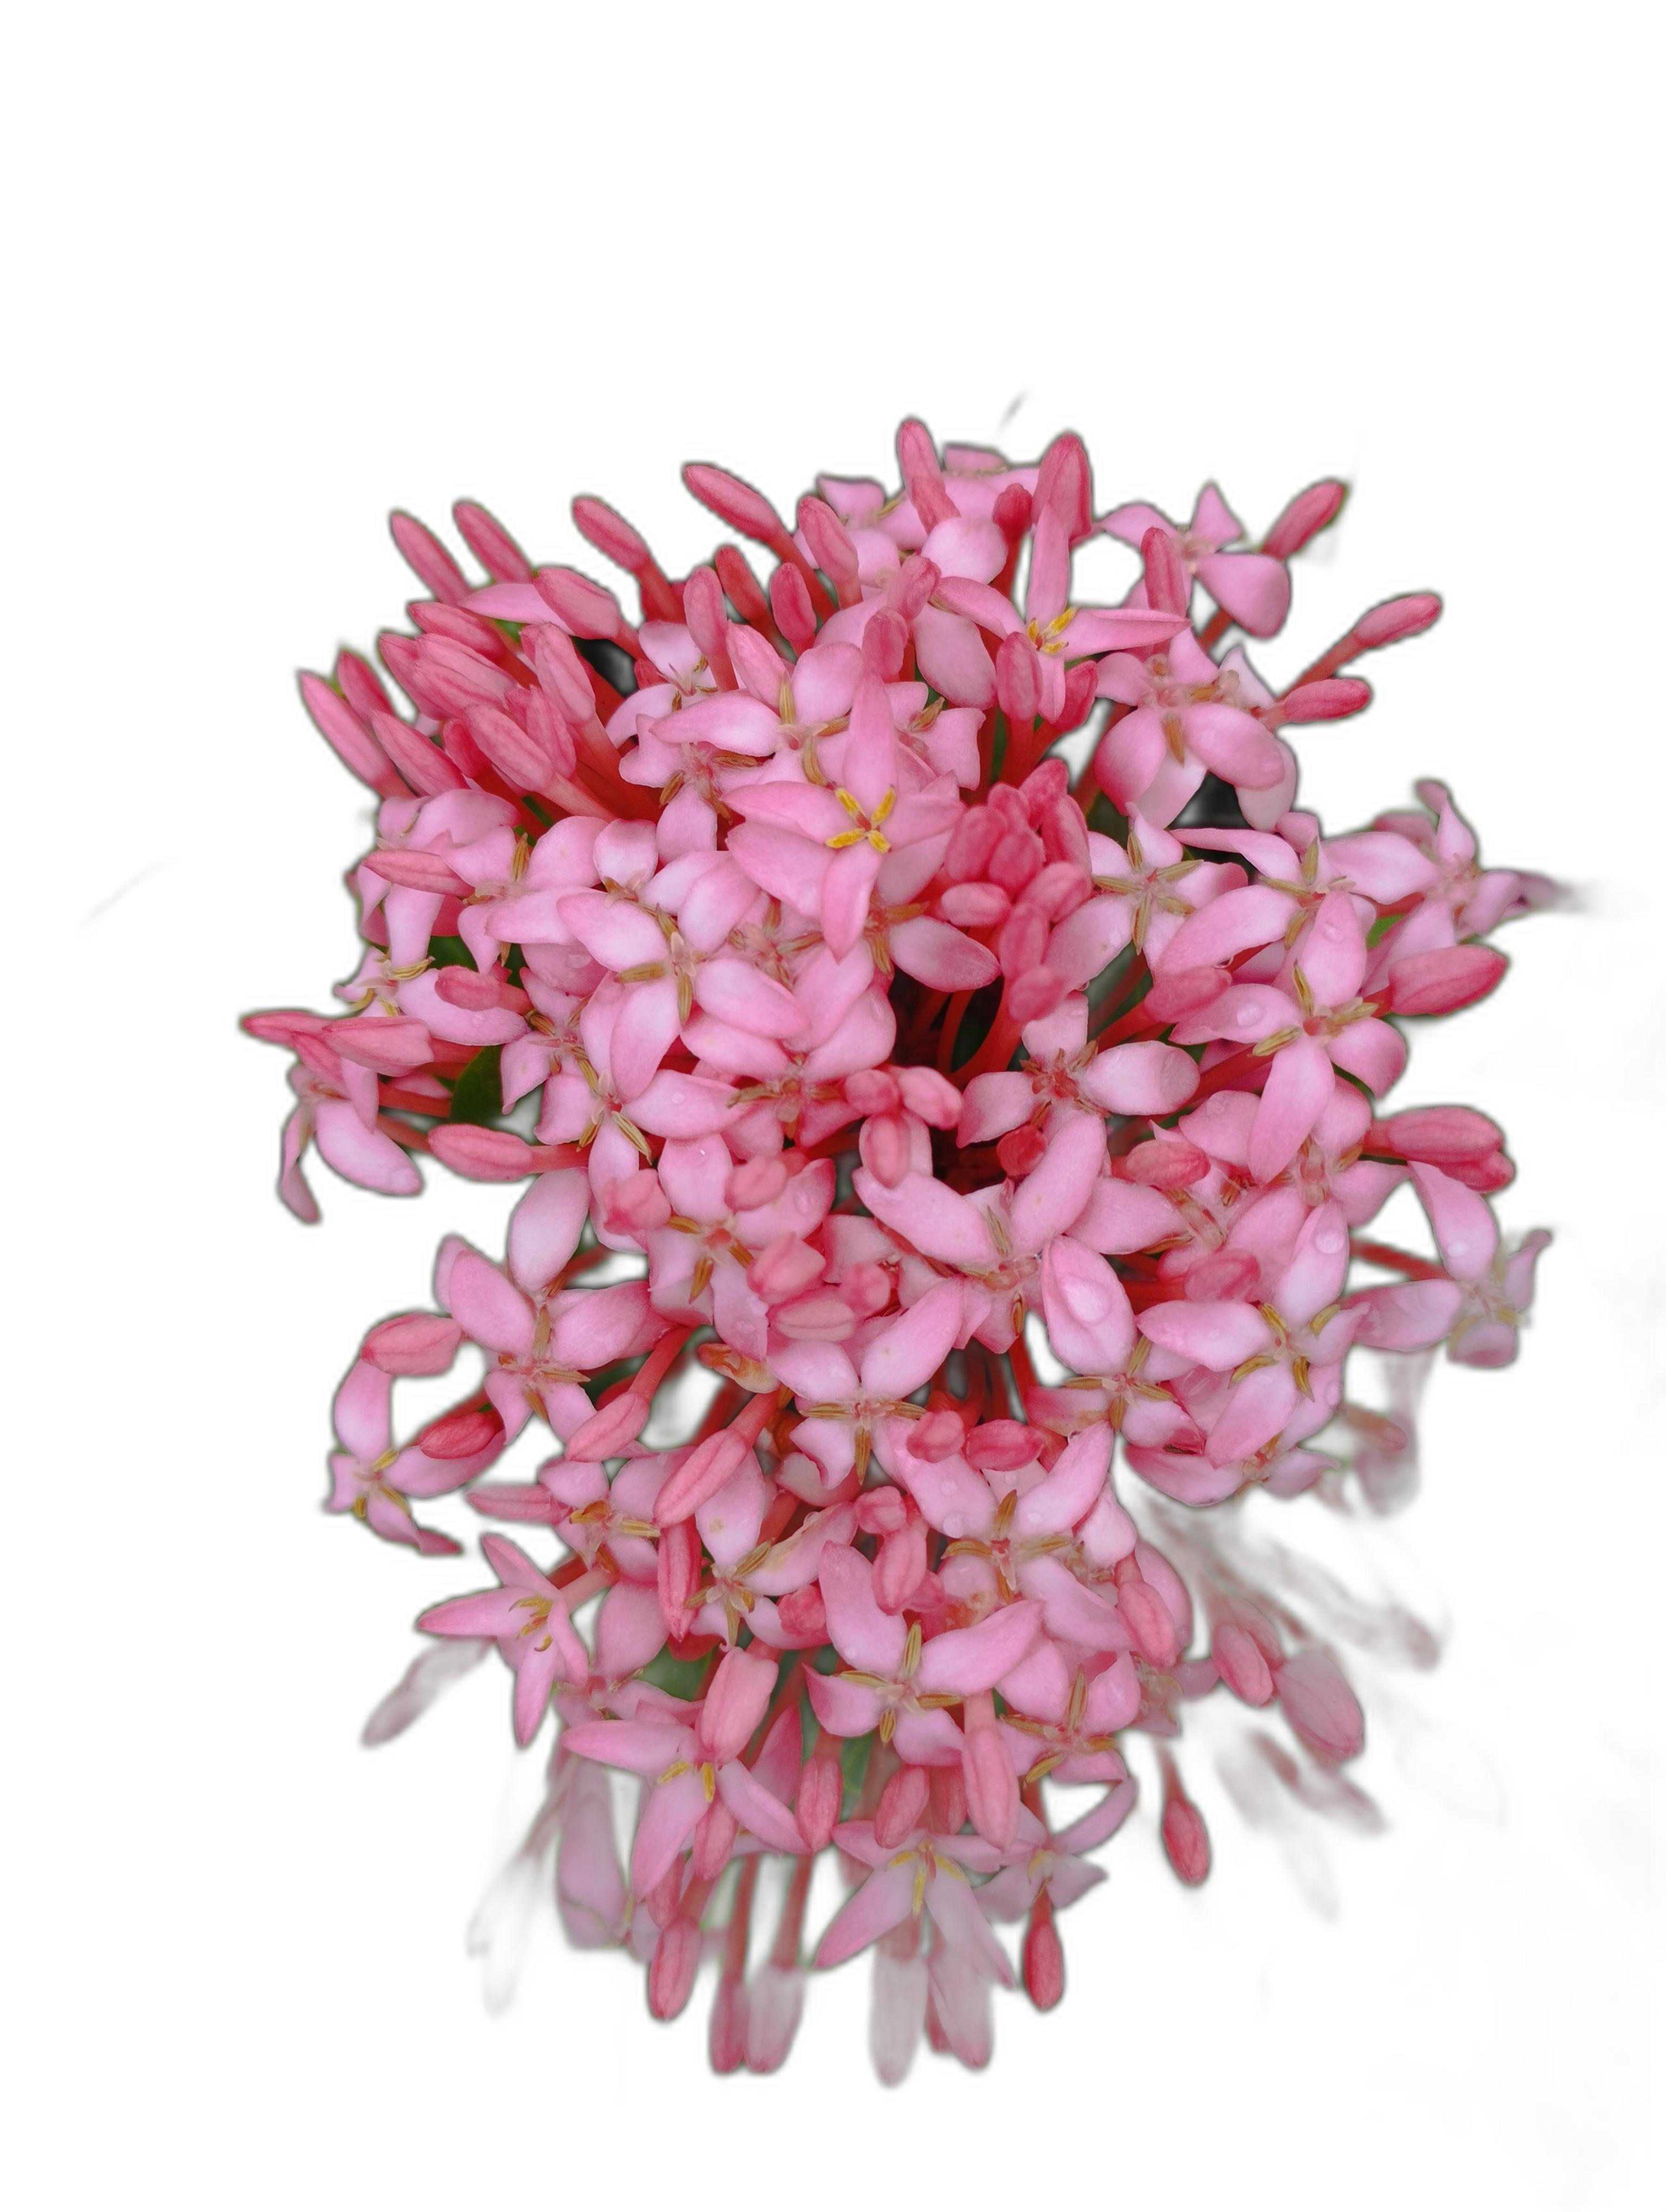
Label: Jungle geranium